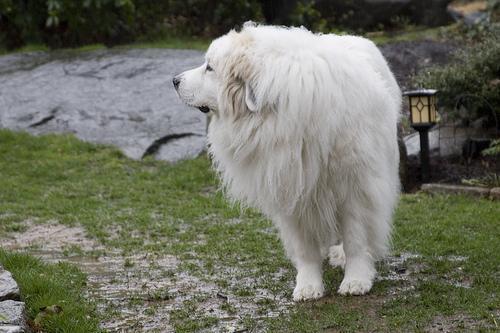
Great_Pyrenees